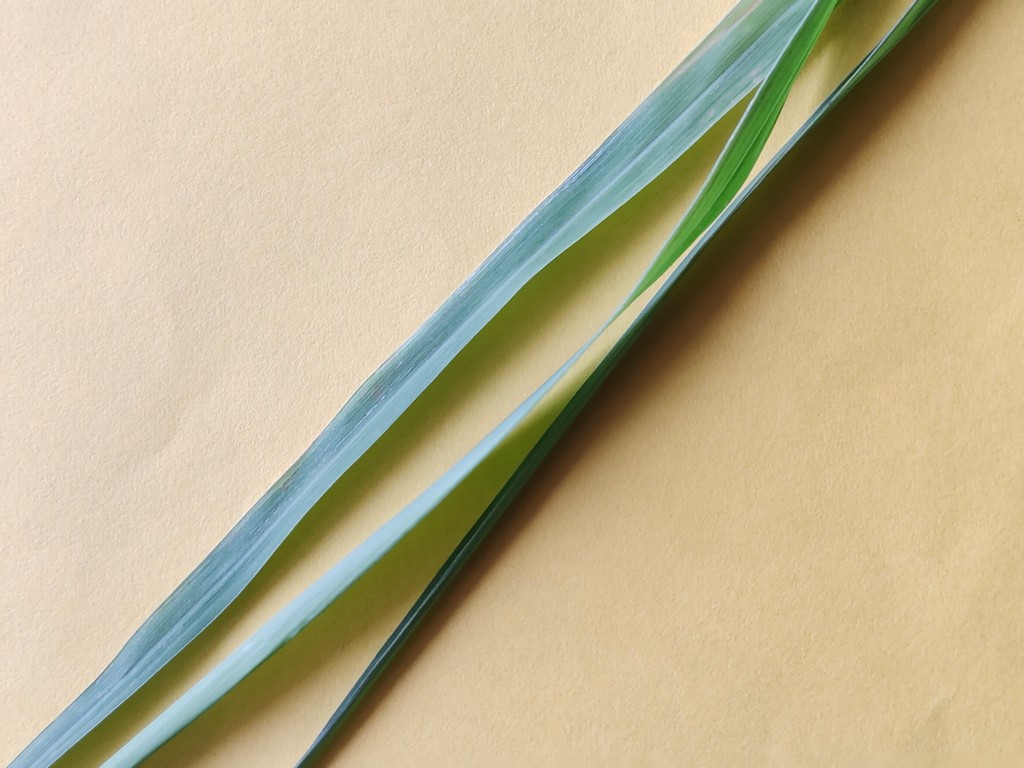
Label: Healthy